Charlie Pasarell

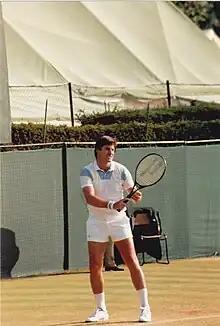
Charlie Pasarell Wimbledon 1986

Pasarell was a very stylish player, and was coached by the celebrated Welby Van Horn (the runner-up in the 1939 U.S. Championships) at the Caribe Hilton Hotel, San Juan, Puerto Rico. In his 1988 book "Open Tennis: The First Twenty Years", British news correspondent, radio commentator and sports writer Richard Evans wrote that "Lack of speed and a less than energetic attitude towards training probably prevented Pasarell from doing full justice to his ability. When we were on tour together in Africa in 1971 (for the $25,000 Marlboro African Grand Prix, along with Marty Riessen, Tom Okker and Arthur Ashe, and his [Pasarell's] new bride Shireen née Fareed), Ashe would tell the kids: 'Watch Charlie play and copy his strokes. He's got the best strokes in the world.'" Pasarell also had a very good service, and in 1967 at the U.S. National Indoors, the celebrated writer and player Eugene Scott gave the opinion that Pasarell and Ashe had the two hardest serves in the world.